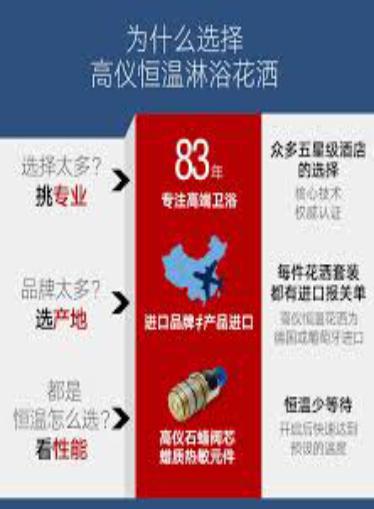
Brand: grohe
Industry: Necessities